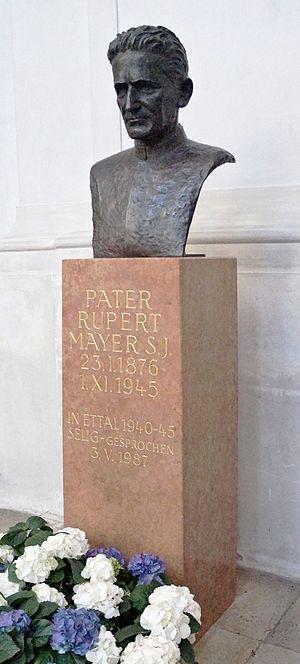
Le bienheureux Rupert Mayer, né le 23 janvier 1876 à Stuttgart et mort le 1ᵉʳ novembre 1945 à Munich, est un prêtre jésuite allemand. Opposé à l’idéologie nationale-socialiste dès les premières années, il fut une figure de proue de la résistance catholique au nazisme. Béatifié par Jean-Paul II en 1987 il est liturgiquement commémoré le 3 novembre.